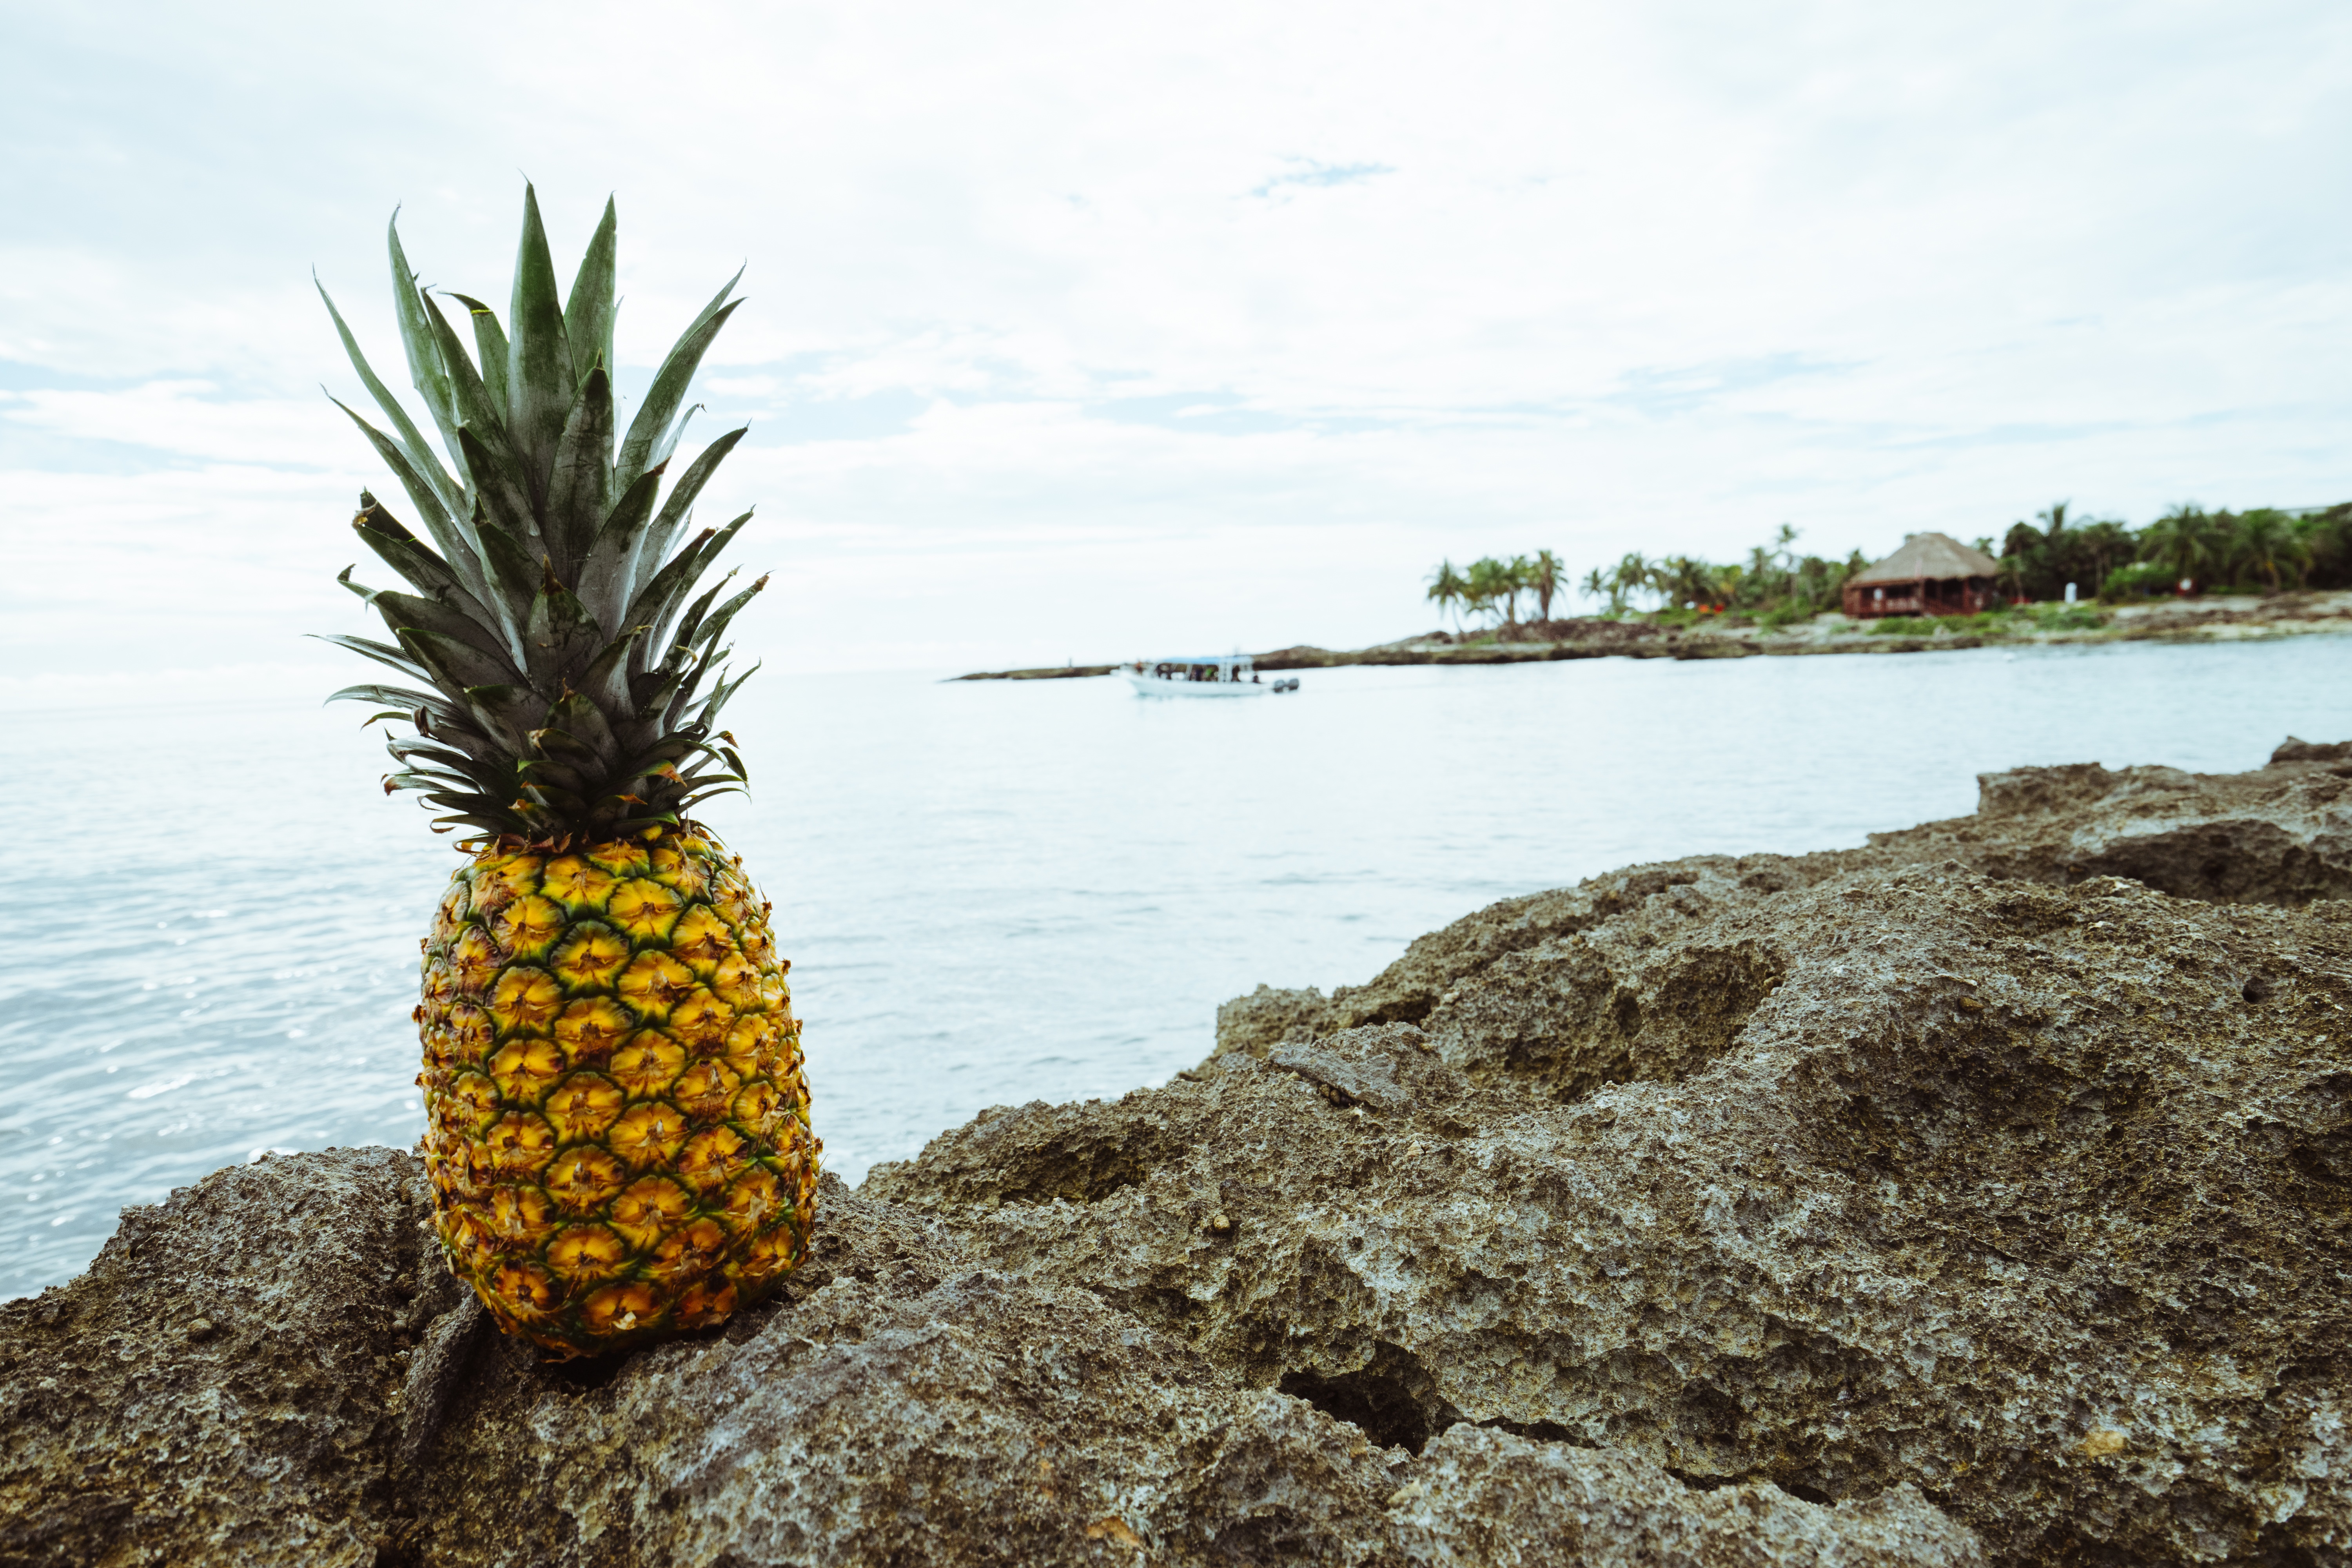
sea, tree, plant, lake, food, produce, flora, grass family, arecales